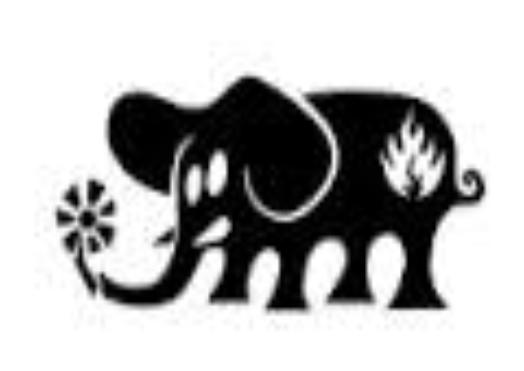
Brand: Black Label Skateboards
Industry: Clothes